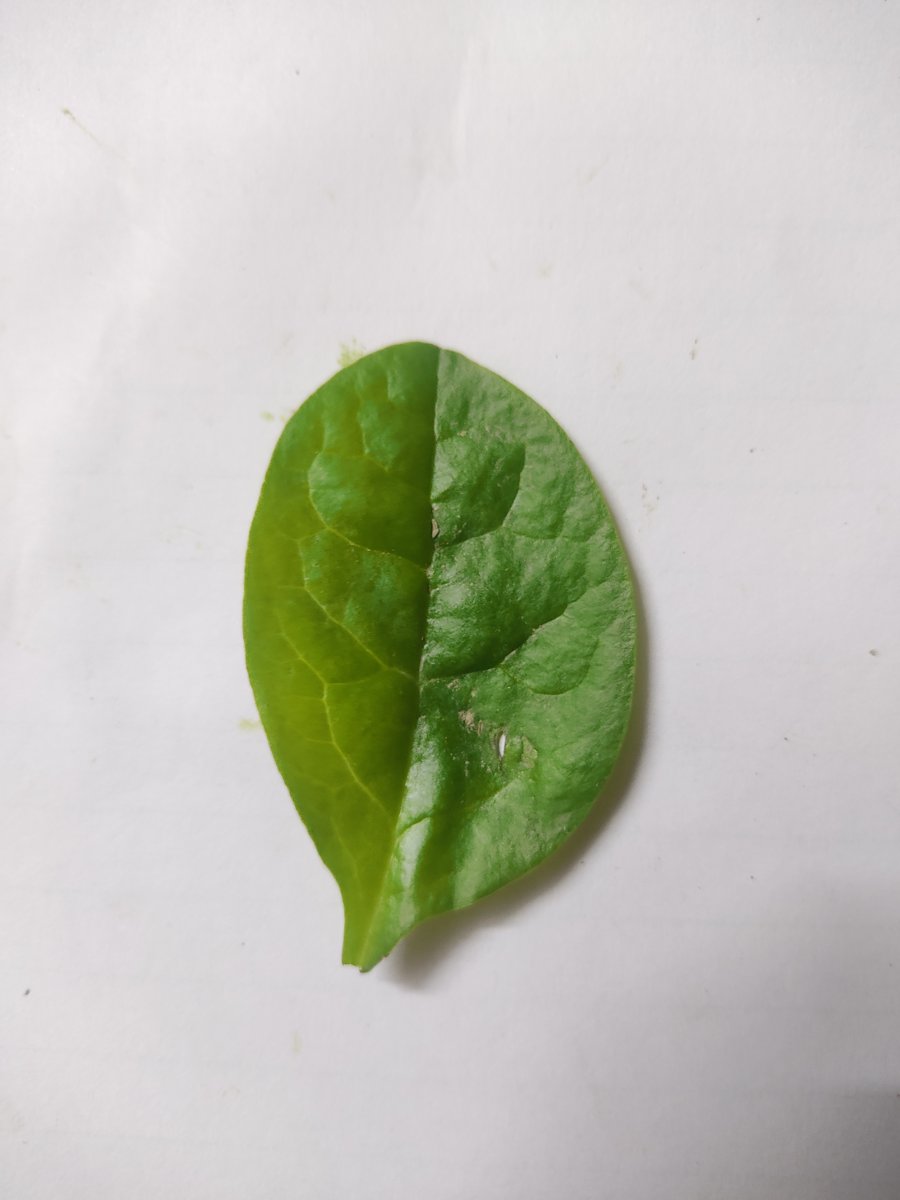
Label: Healthy-Leaf